Bron-Yr-Aur

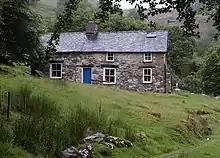
Bron-Yr-Aur in June 2004

During the 1950s, the cottage was used as a holiday home by the family of future Led Zeppelin vocalist Robert Plant. In 1970, Plant and guitarist Jimmy Page spent time there after a long and gruelling concert tour of North America. Though the cottage had no running water or electricity, they used it as a retreat to write and record some of their third album, "Led Zeppelin III". Also in retreat at the cottage were Plant's wife Maureen and their 18-month-old daughter Carmen, Page's girlfriend Charlotte Martin, and Led Zeppelin roadies Clive Coulson and Sandy MacGregor.